Soundarya (film)

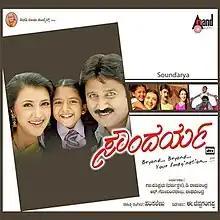
VCD cover

Soundarya is a 2007 Indian Kannada-language family drama film directed by Channagangappa and starring Ramesh Aravind, Sakshi Sivanand and Baby Shreya.